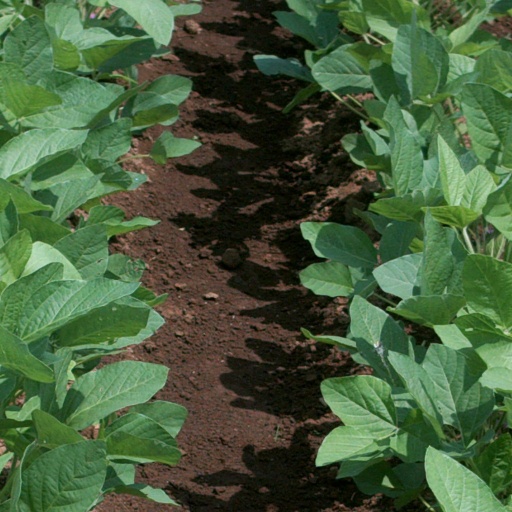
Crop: soybean